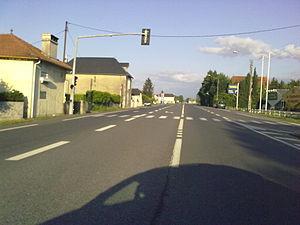
La RN117 à Ousse, sens vers Toulouse.
La route nationale 117, ou RN 117, est une ancienne route nationale française reliant Toulouse à Bayonne.